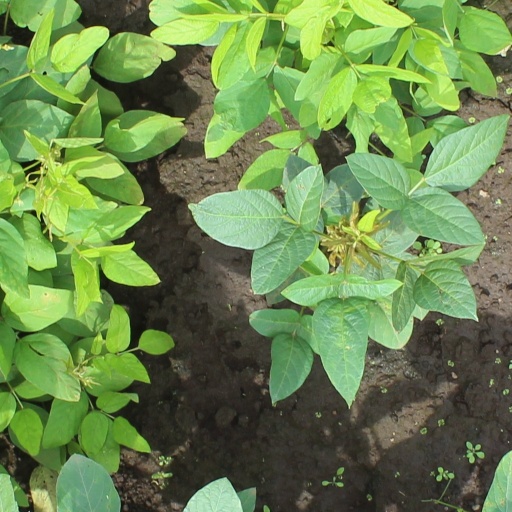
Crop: soybean